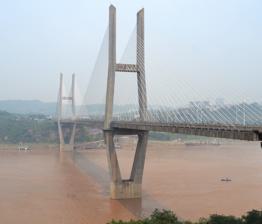
Building: Lidu Yangtze River Bridge
Country: China
Year built: 2007
Bridge in Chongqing, China Lidu Bridge 涪陵李渡长江大桥 Coordinates 29°43′37″N 107°17′36″E / 29.727028°N 107.293472°E / 29.727028; 107.293472 Crosses Yangtze River Locale Fuling , Chongqing , China Characteristics Design Cable-stayed Material Steel/concrete Total length 822 metres (2,697 ft) Width 25.1 metres (82 ft) Height 173 metres (568 ft) Longest span 392 metres (1,286 ft) History Constructed by CCCC Fourth Harbor Engineering Co., Ltd Construction end 20 October 2007 Construction cost ¥ 350 million Opened 27 October 2007 Location The Lidu Bridge is a cable-stayed bridge which crosses the Yangtze River in the Fuling District of Chongqing , China . Completed in 2007, the bridge cost ¥ 350 million and has a main span of 398 metres (1,306 ft). See also Yangtze River bridges and tunnels References